Thick as Thieves (Spiegelman novel)

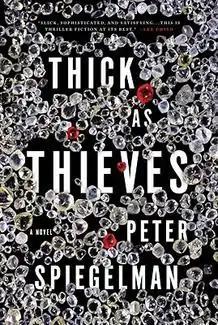

Thick as Thieves is a 2011 novel by American author Peter Spiegelman. The book is the fifth novel by Spiegelman and was released on July 26, 2011 in the United States through Knopf. The story surrounds a group of thieves following their reluctant leader Carr as he plans a million-dollar heist of a criminals compound. The novel was well received.